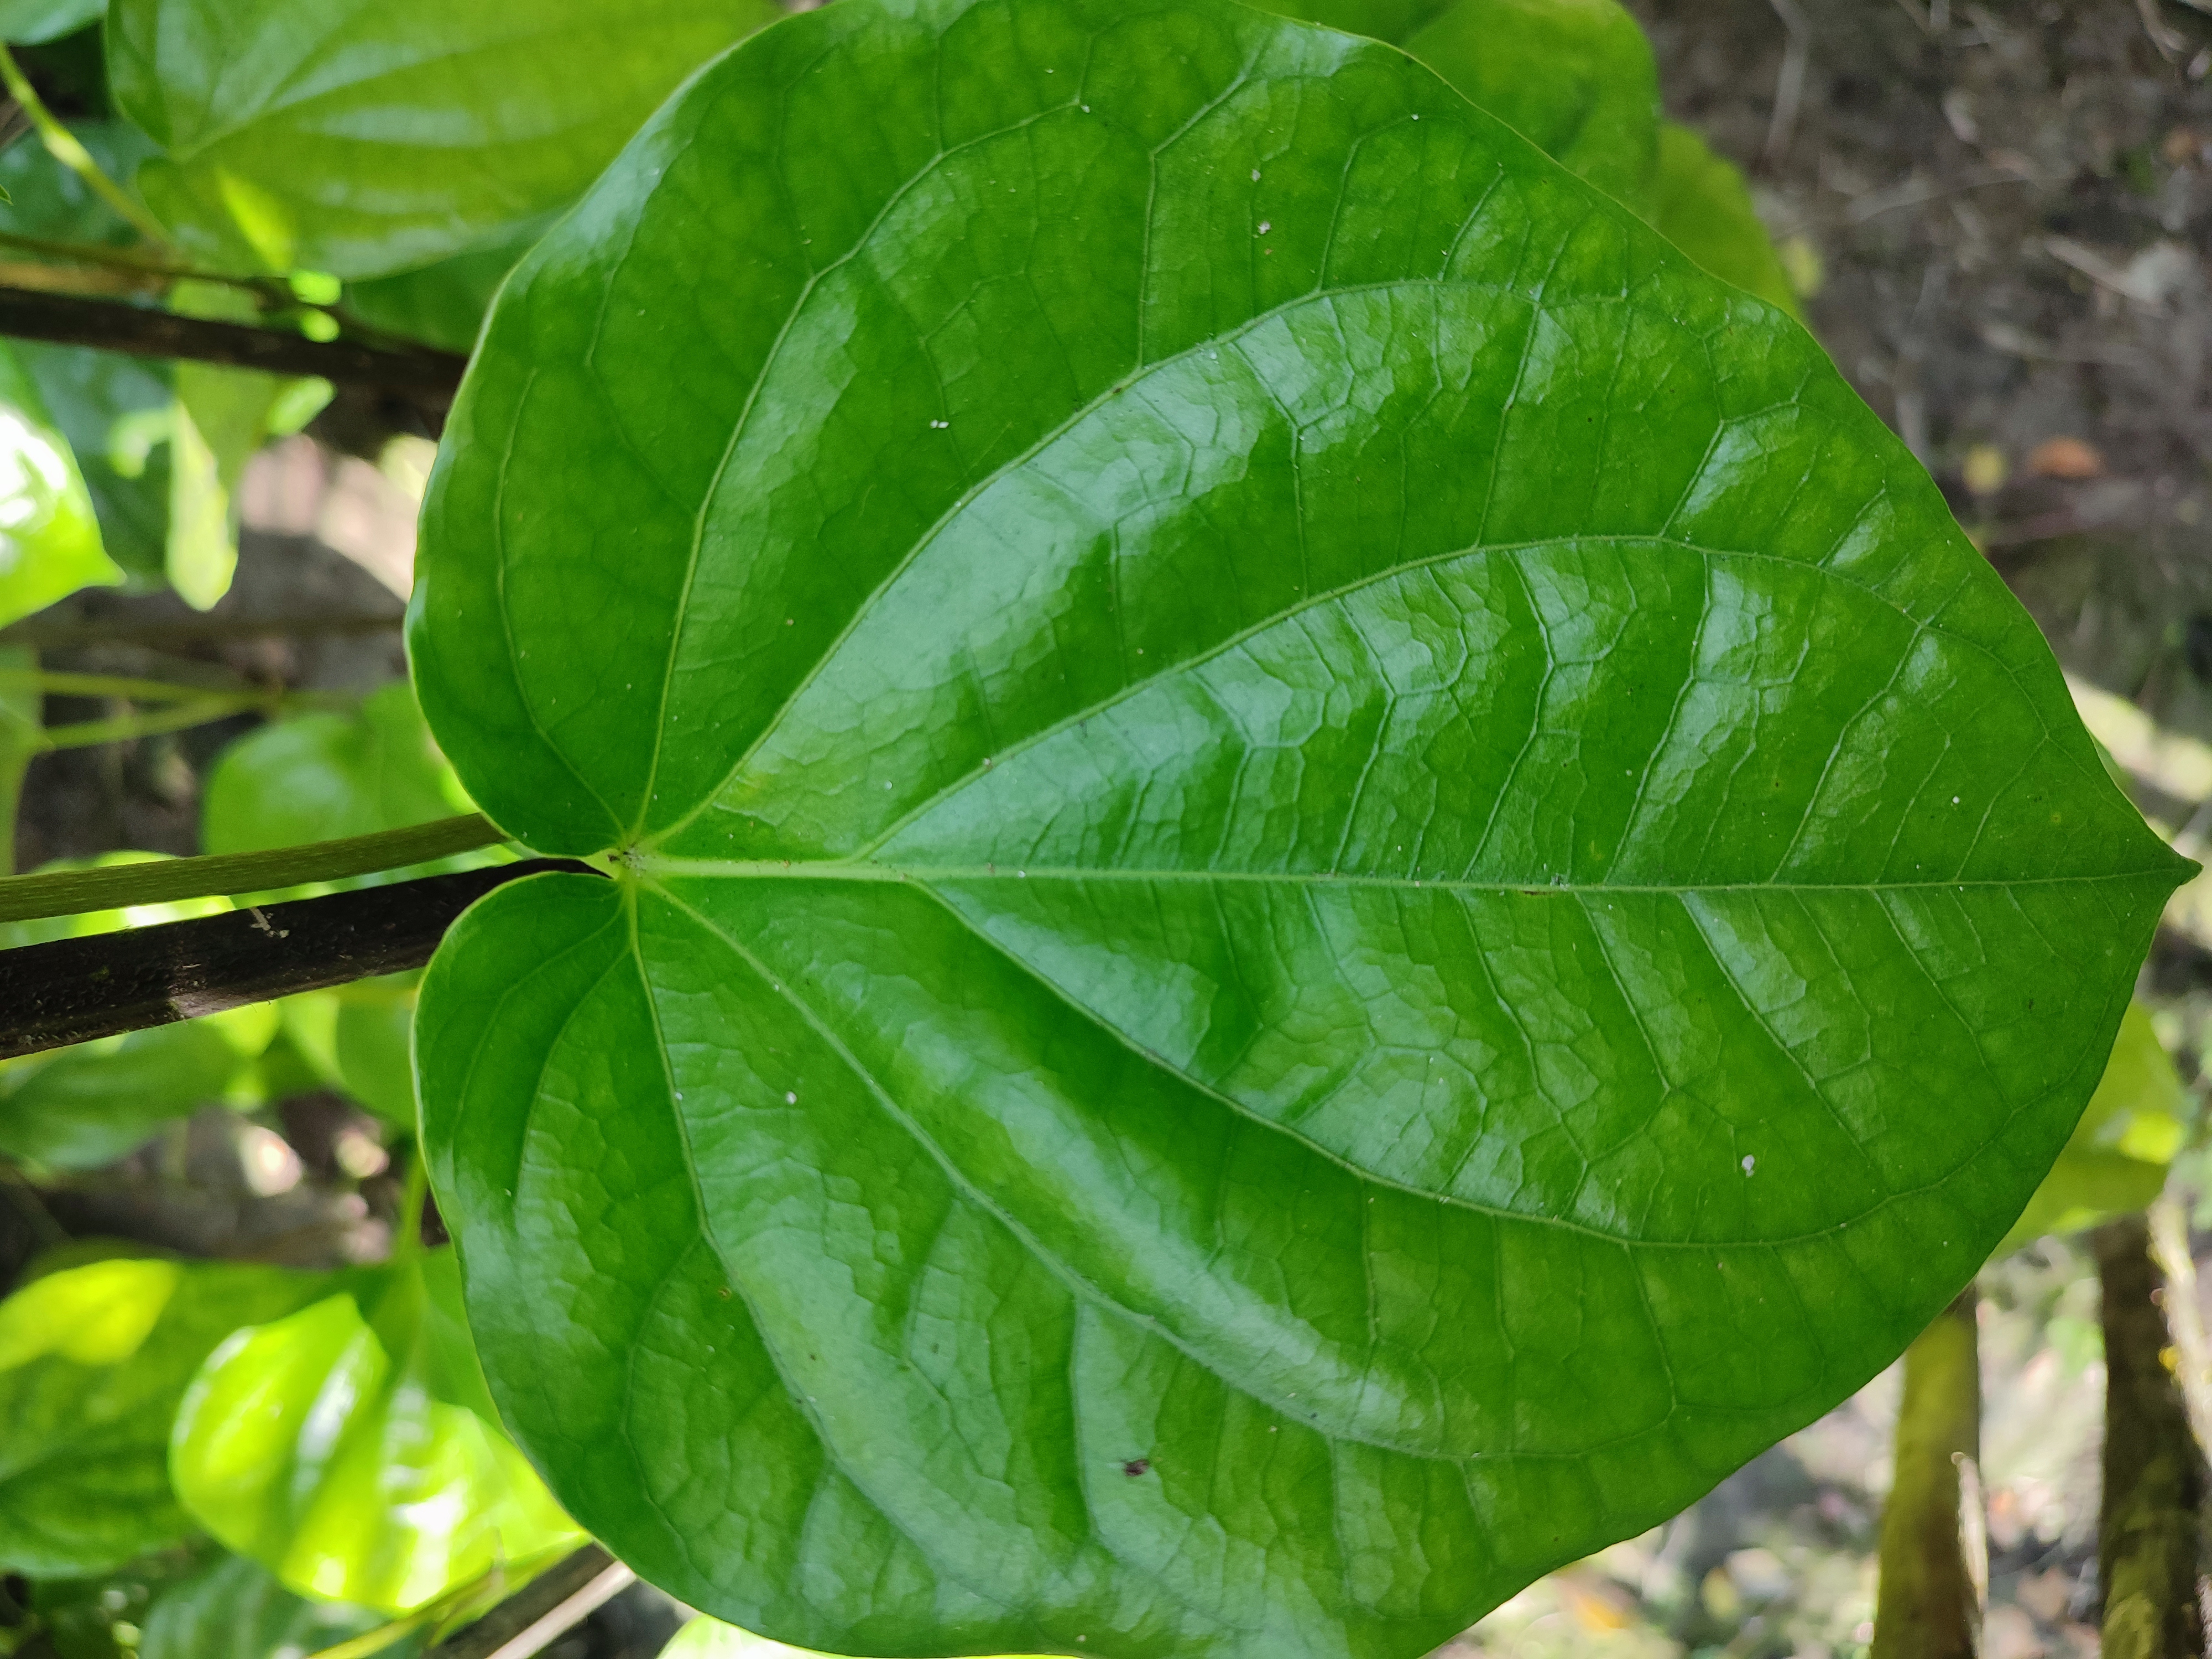
Label: Healthy_Leaf